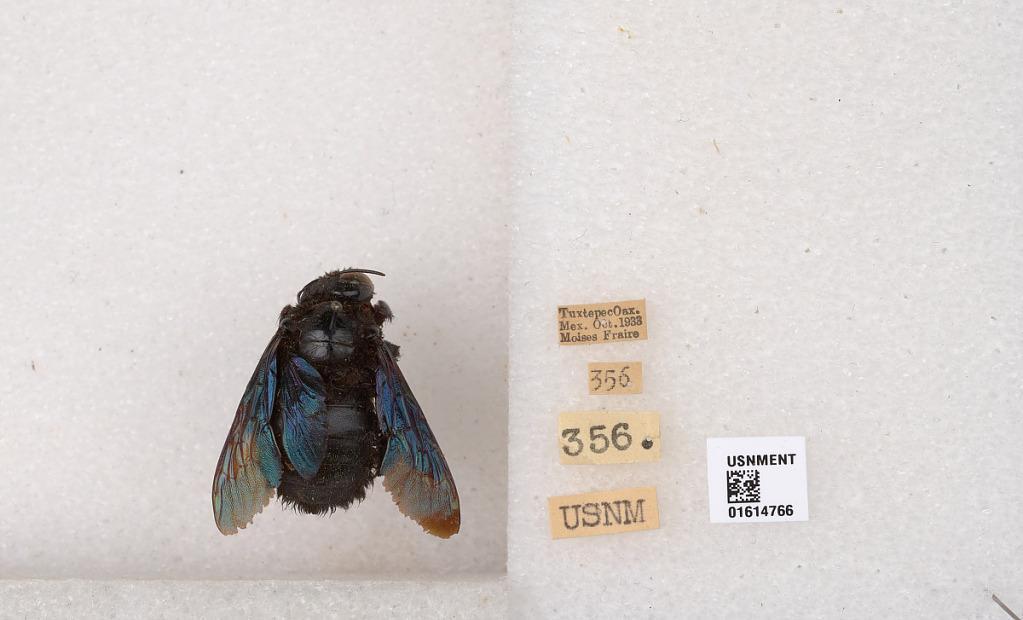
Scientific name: Xylocopa
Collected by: M. Fraire
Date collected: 1933-10-1
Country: Mexico
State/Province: Oaxaca
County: San Juan Bautista Tuxtepec
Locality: Tuxtepec